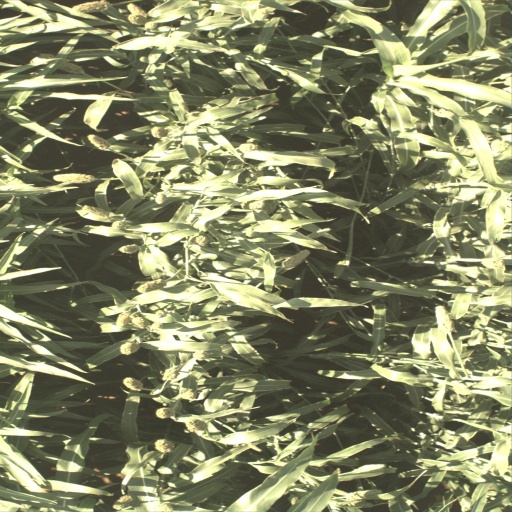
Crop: sorghum